Kassidy

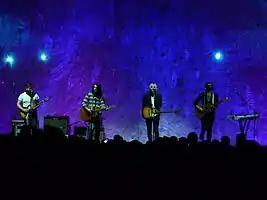
Kassidy at Hammersmith Apollo on 19 May 2013

Kassidy are a Scottish alternative folk rock band. The band consist of Barrie-James O'Neill (vocals, piano and guitar), Hamish Fingland (vocals and guitar), Lewis Andrew (vocals, guitar, accordion and keyboard) and Chris Potter (vocals and guitar). The band was formed in late 2009 in Glasgow.